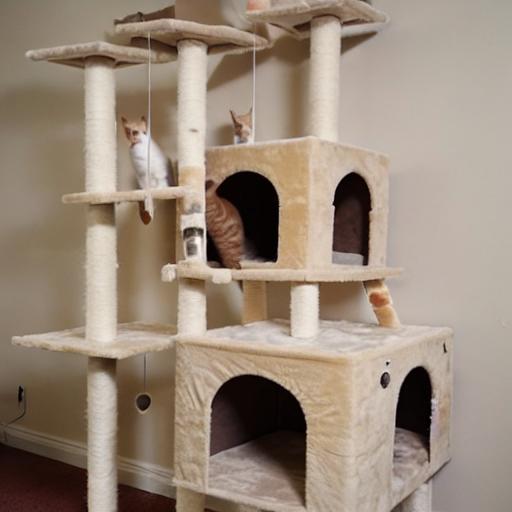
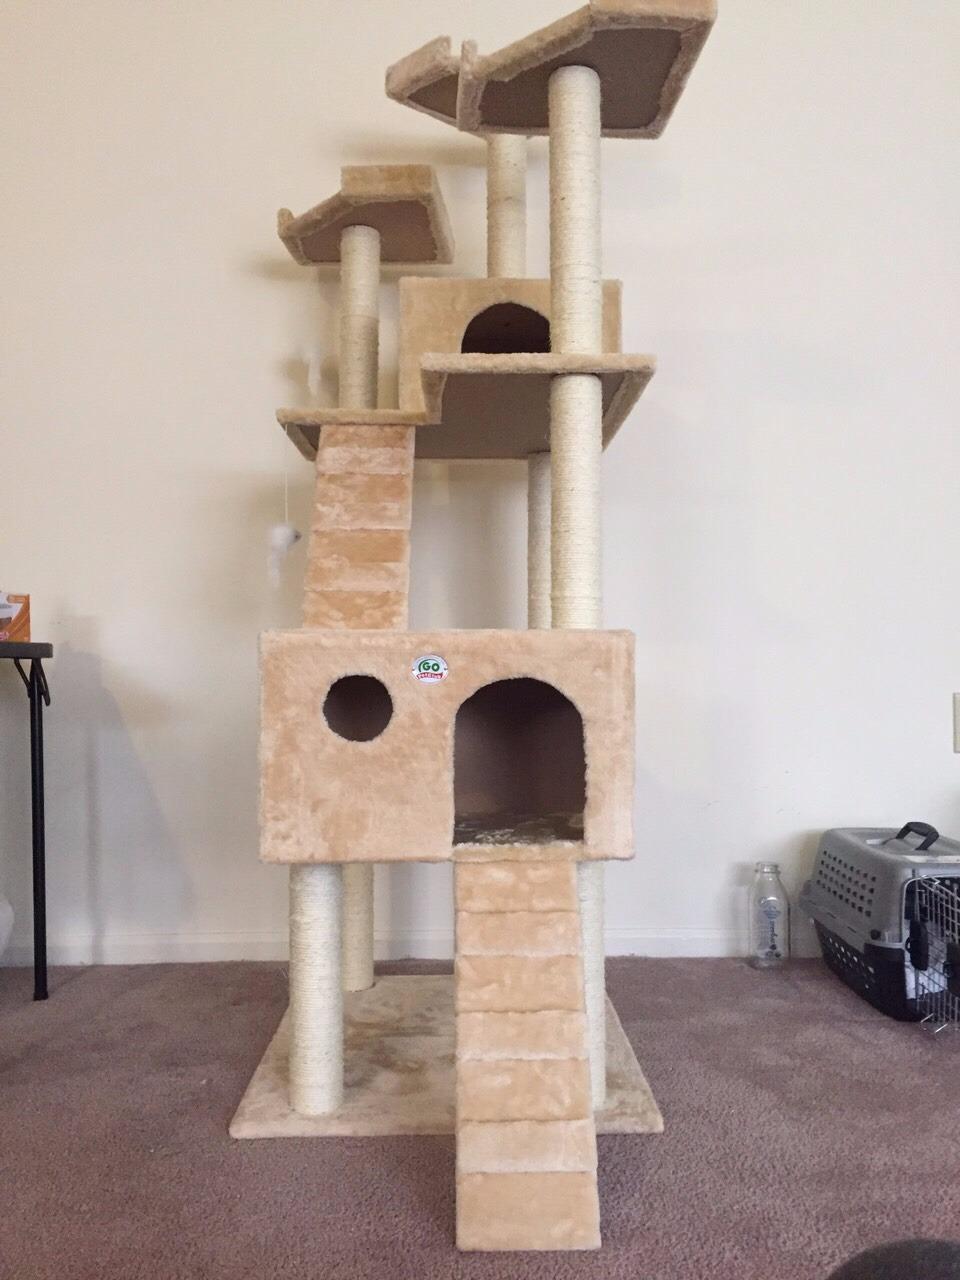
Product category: items_cat tree
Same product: no